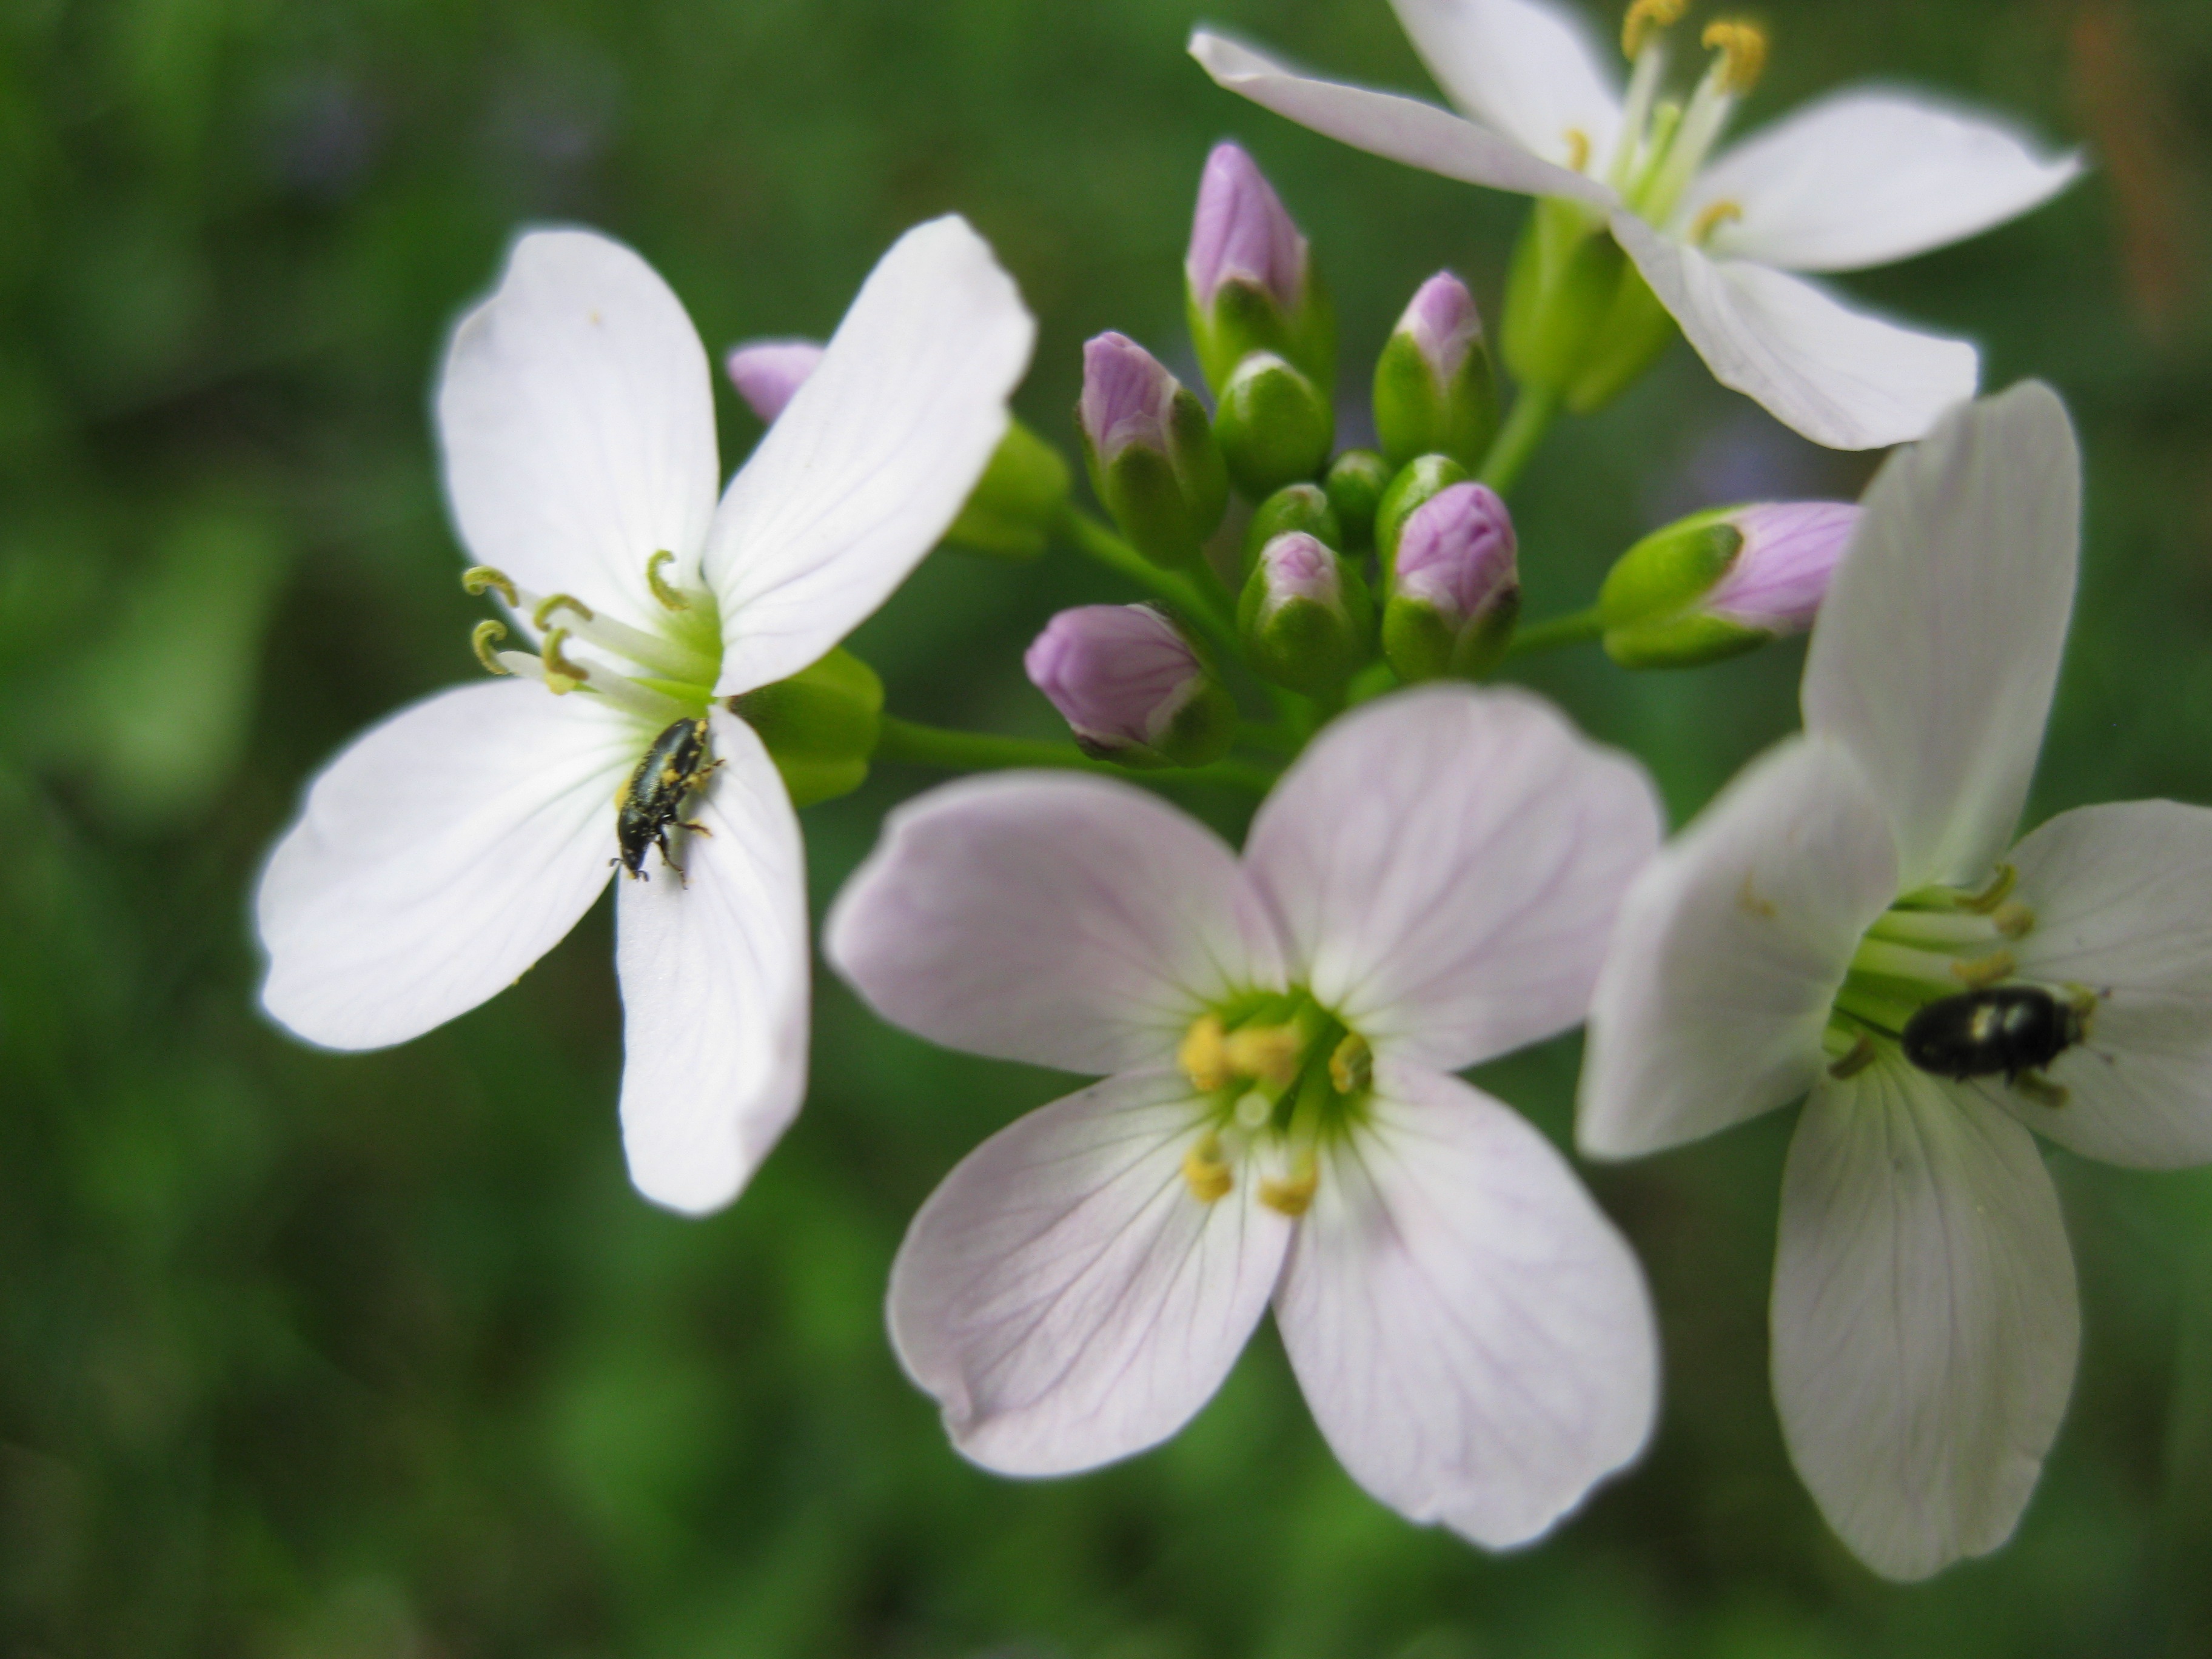
nature, blossom, plant, flower, petal, pollen, produce, insect, botany, flora, wildflower, flowers, beetle, spring flower, macro photography, flowering plant, land plant